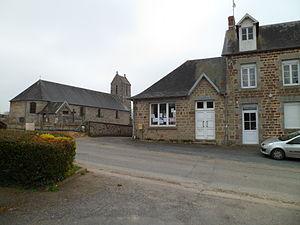
fr:Beaucoudray
Beaucoudray est une commune française, située dans le département de la Manche en région Normandie, peuplée de 132 habitants.